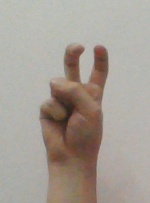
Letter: toot